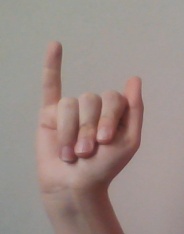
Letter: meem